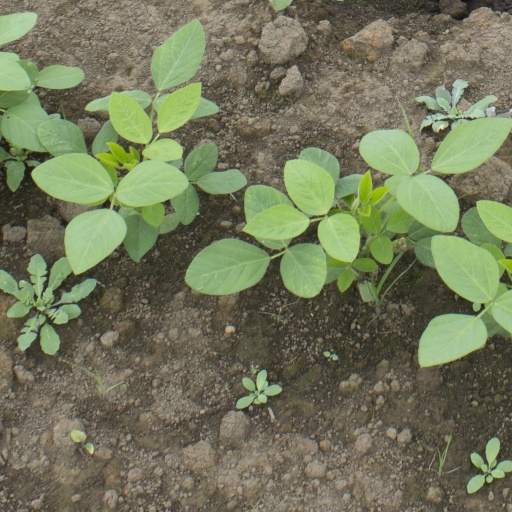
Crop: soybean